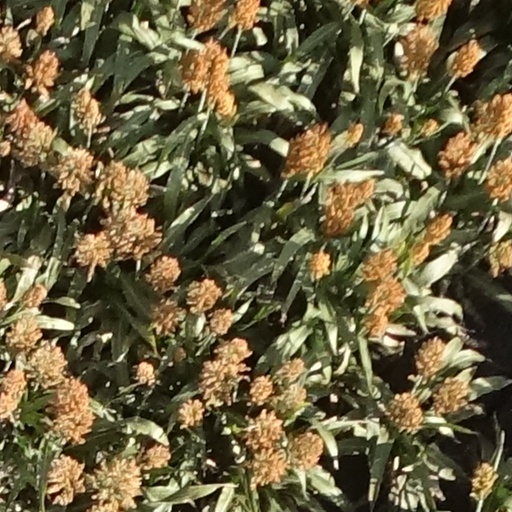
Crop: sorghum